Ding Mocun

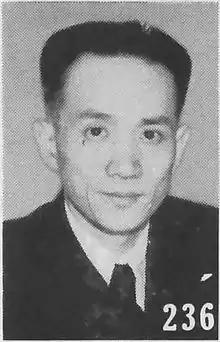
Ding Mocun as pictured in "The Most Recent Biographies of Chinese Dignitaries"

Ding Mocun (Hepburn: Tei Mokuson; 1901 – July 5, 1947), also known as Ding Lesheng, was a politician in the early Republic of China. During Japanese occupation, he was a prominent figure in the secret police of the collaborationist regime.